Sound Blaster Roar

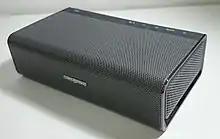
Sound Blaster Roar Photo Taken On My Desk

The Sound Blaster Roar is about the size of a dictionary and weighs 1.10 kg (2.5 lb). It supports aptX, AAC and SBC Bluetooth codecs. It can be used as a USB sound device on Mac and Windows computers. The supported operating systems are Mac OS X, Microsoft Windows 7, 8 and 8.1. When connected to a computer, SBX Pro Studio sound enhancements can be applied to the speaker with the Sound Blaster Control Panel software.